Thomas Speight

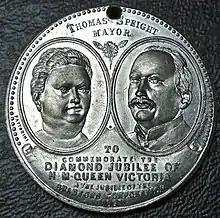
Reverse of Queen Victoria Silver Jubilee Medal

Thomas Speight was born in Catterall, Lancashire, England on 6 July 1844. He was a successful inventor and businessman and became the owner of Thomas Speight & Co. Mohair Merchants in Bradford, Yorkshire and built a large factory, the Burlington Works, in Thornbury. In 1986, "Councillor" Thomas Speight was a director of the Peoples Palace theater on Manchester Road. In 1894, at age 50, he turned his hand to civic affairs and represented Bradford Moor Ward. Two years later, in November 1896, Thomas Speight was elected Mayor of Bradford and served until November 1898. In 1897, he presided over the celebrations occasioned by the 50th anniversary (golden jubilee) of the incorporation of Bradford as a city and the 60th anniversary (diamond jubilee) of Queen Victoria's accession to the throne. Known as the "Jubilee Mayor", his image appears on the reverse of a commemorative medal struck for the occasion. In 1898, Speight was instrumental in establishing Cartwright Hall, an art gallery in Lister Park. Speight lived in Scarr Hall (now Bradford Moor golf club). Speight died in 1921 and is buried in Undercliffe Cemetery, Bradford. A detailed biography of Speight and his family was compiled by D. Broomfield in 2021.